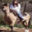
Label: horse